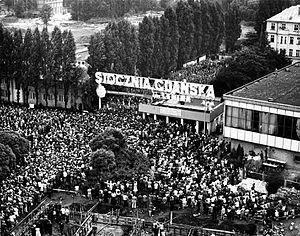
Solidarność, parfois appelé Solidarité en français, est une fédération de syndicats polonais fondée le 31 août 1980, dirigée à l'origine par Lech Wałęsa. Dans les années 1980, ce mouvement joue un rôle clé dans l'opposition au régime de la République populaire de Pologne.